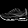
Label: Sneaker